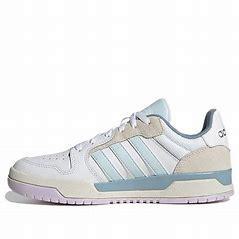
Brand: adidas
Model: NEO Entrap Skate